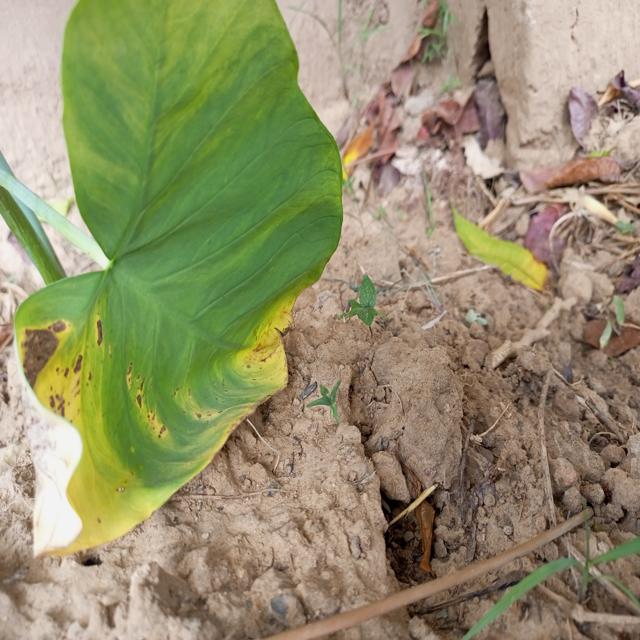
Label: Late_Blight